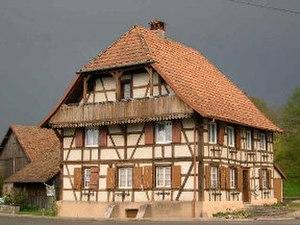
maison à colombages à Boron (Territoire de Belfort) Photo prise un jour d'orage de début mai 2004 par LP90. Licence GFDL LP90 mai 2004
Boron est une commune française située dans le département du Territoire de Belfort en région Bourgogne-Franche-Comté. Ses habitants sont appelés les Boronais.